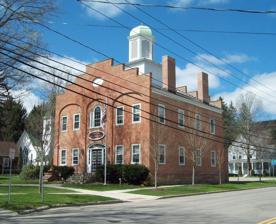
Building: Ellicottville Town Hall
Country: United States of America
Year built: 1829
United States historic place Ellicottville Town Hall U.S. National Register of Historic Places New York State Register of Historic Places Ellicottville Town Hall, April 2012 Show map of New York Show map of the United States Location Village Sq., NW corner of Washington and Jefferson Sts., Ellicottville, New York Coordinates 42°16′31″N 78°40′25″W / 42.27528°N 78.67361°W / 42.27528; -78.67361 Built 1829 NRHP reference No. 73001166 NYSRHP No. 00947.000001 Significant dates Added to NRHP April 03, 1973 Designated NYSRHP June 23, 1980 Ellicottville Town Hall is a historic town hall building located at Ellicottville, New York in Cattaraugus County, New York . It was erected in 1829, as the Cattaraugus County Court House. It is a two-story brick structure set on a limestone foundation.  The structure features a distinctive cupola . Much of the original interior was destroyed by a fire in 1969. It was listed on the National Register of Historic Places in 1973. References